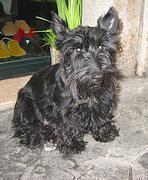
Tibetan_terrier